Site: brandenburg
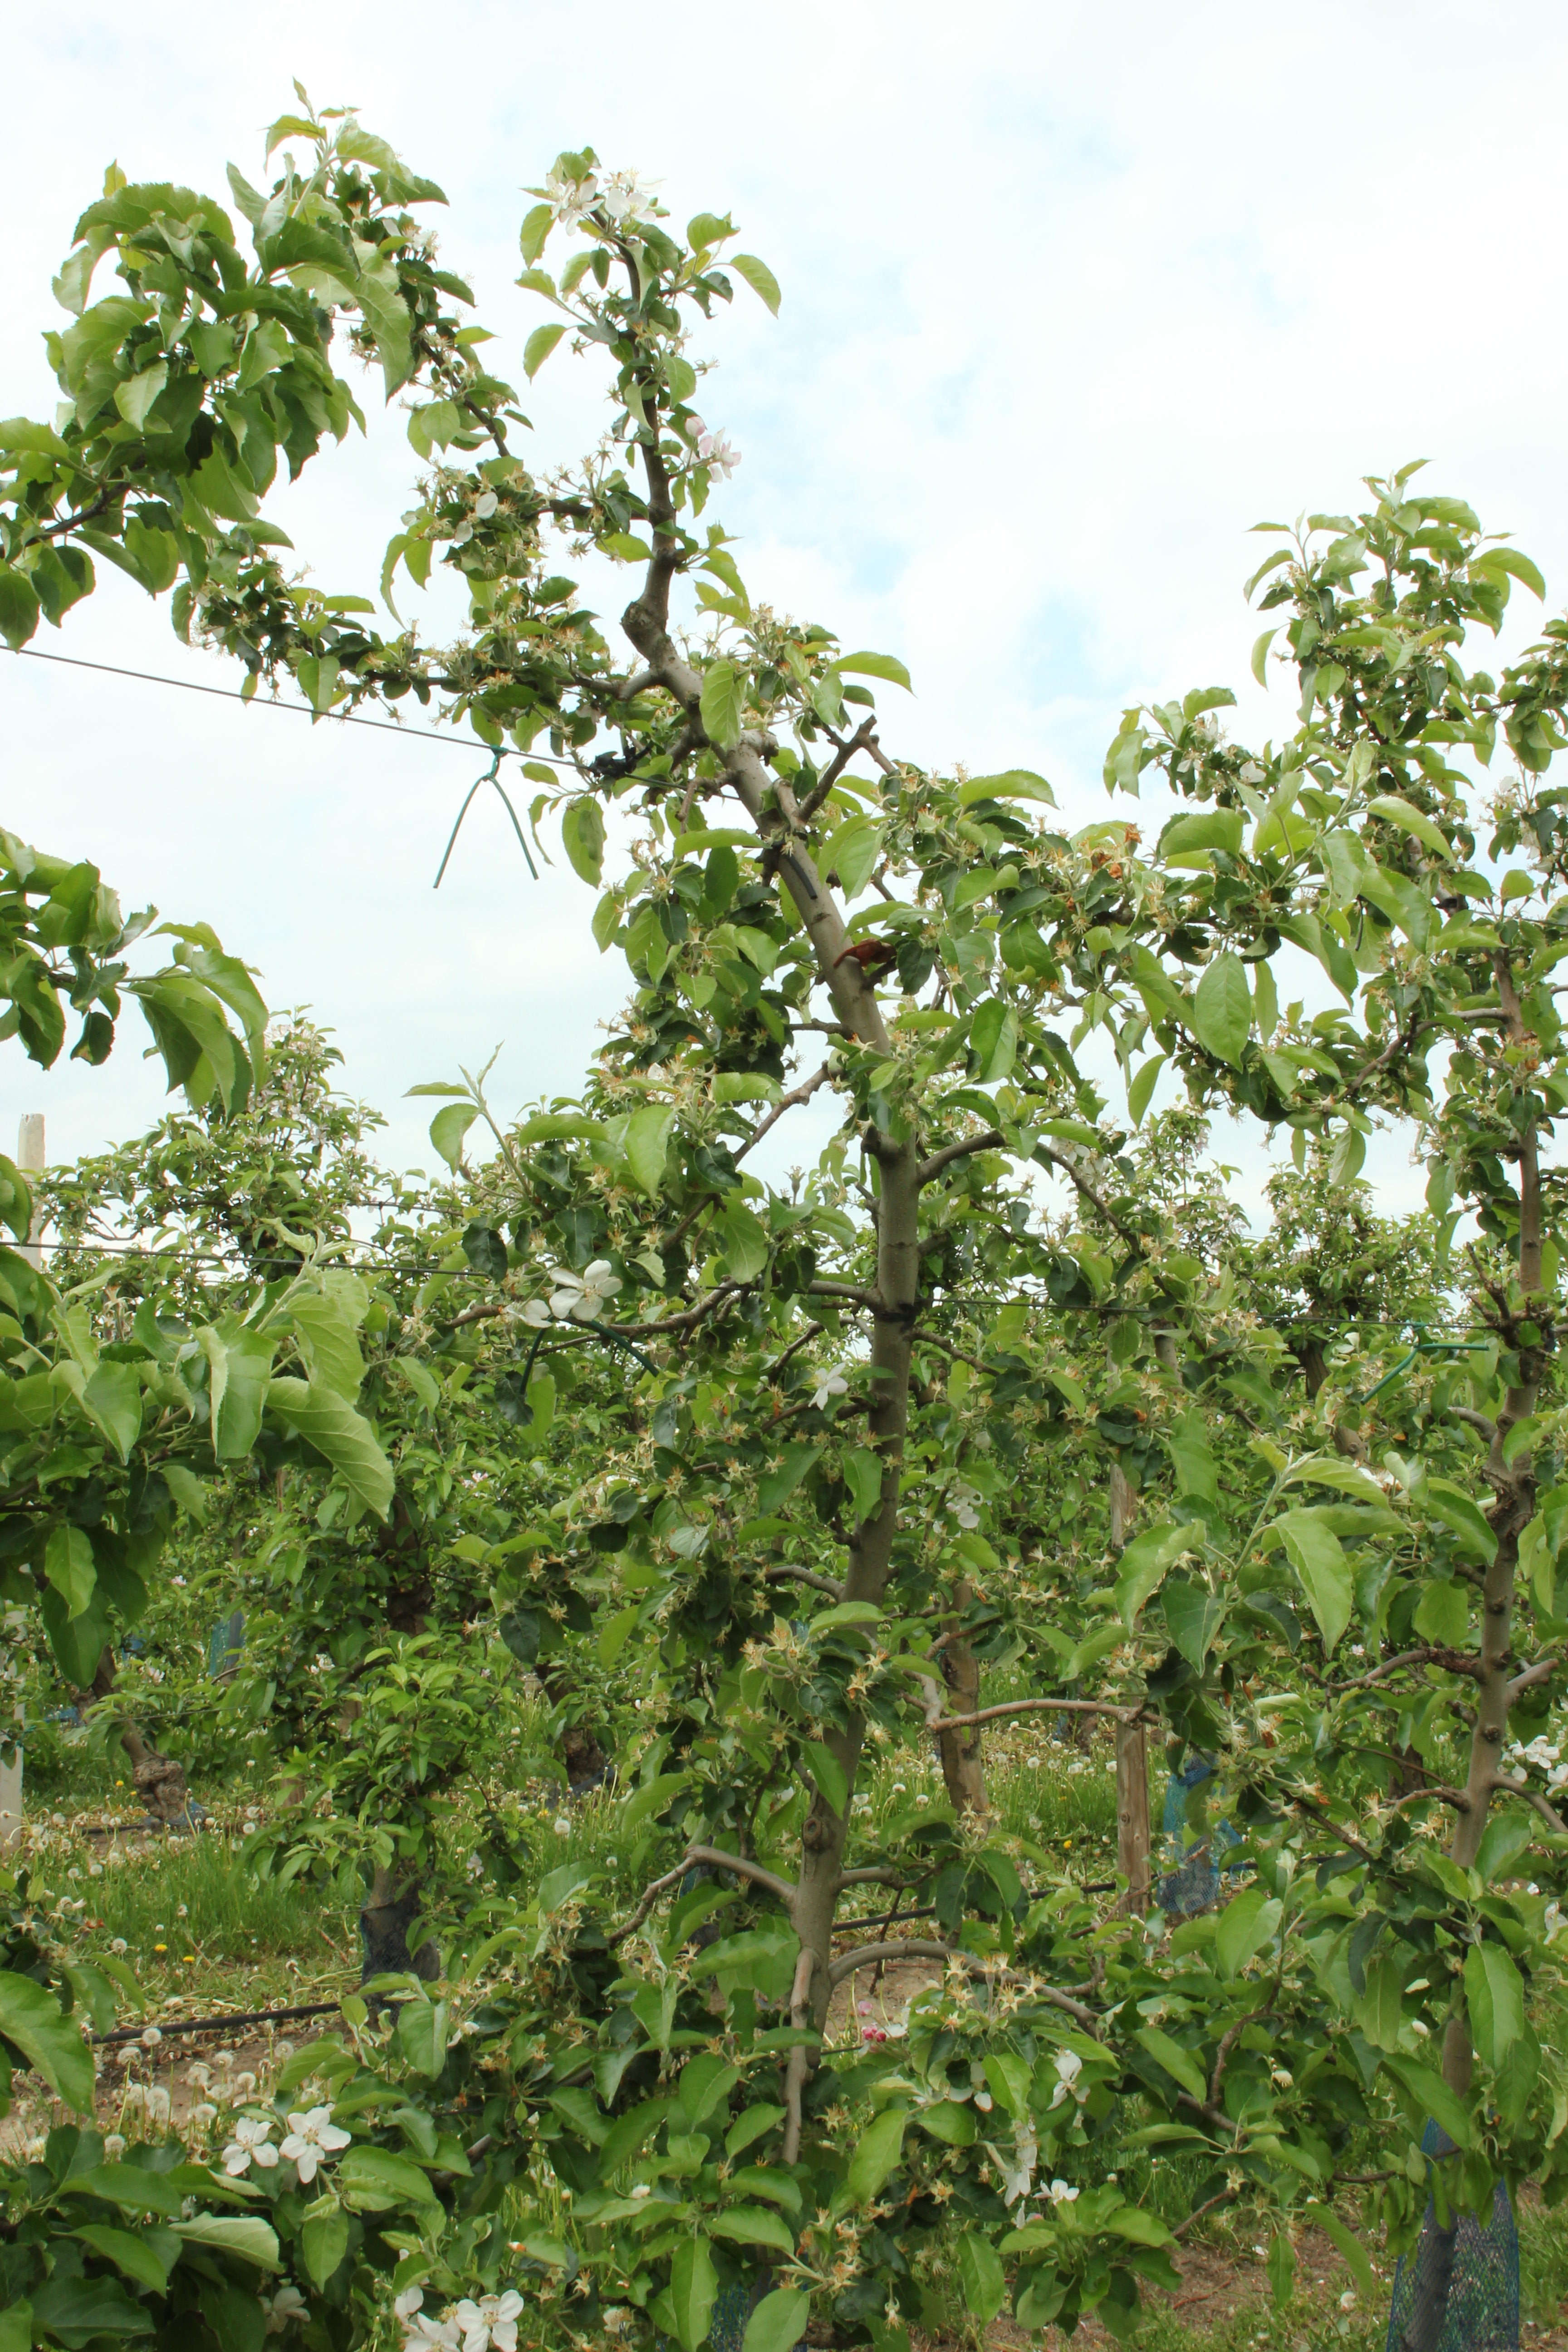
Growth stage (BBCH 67): Flowering